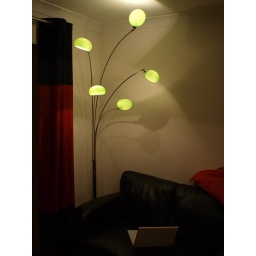
Chromed arms and glass shades. I under exposed the shot to show off the nice green colour on the shades